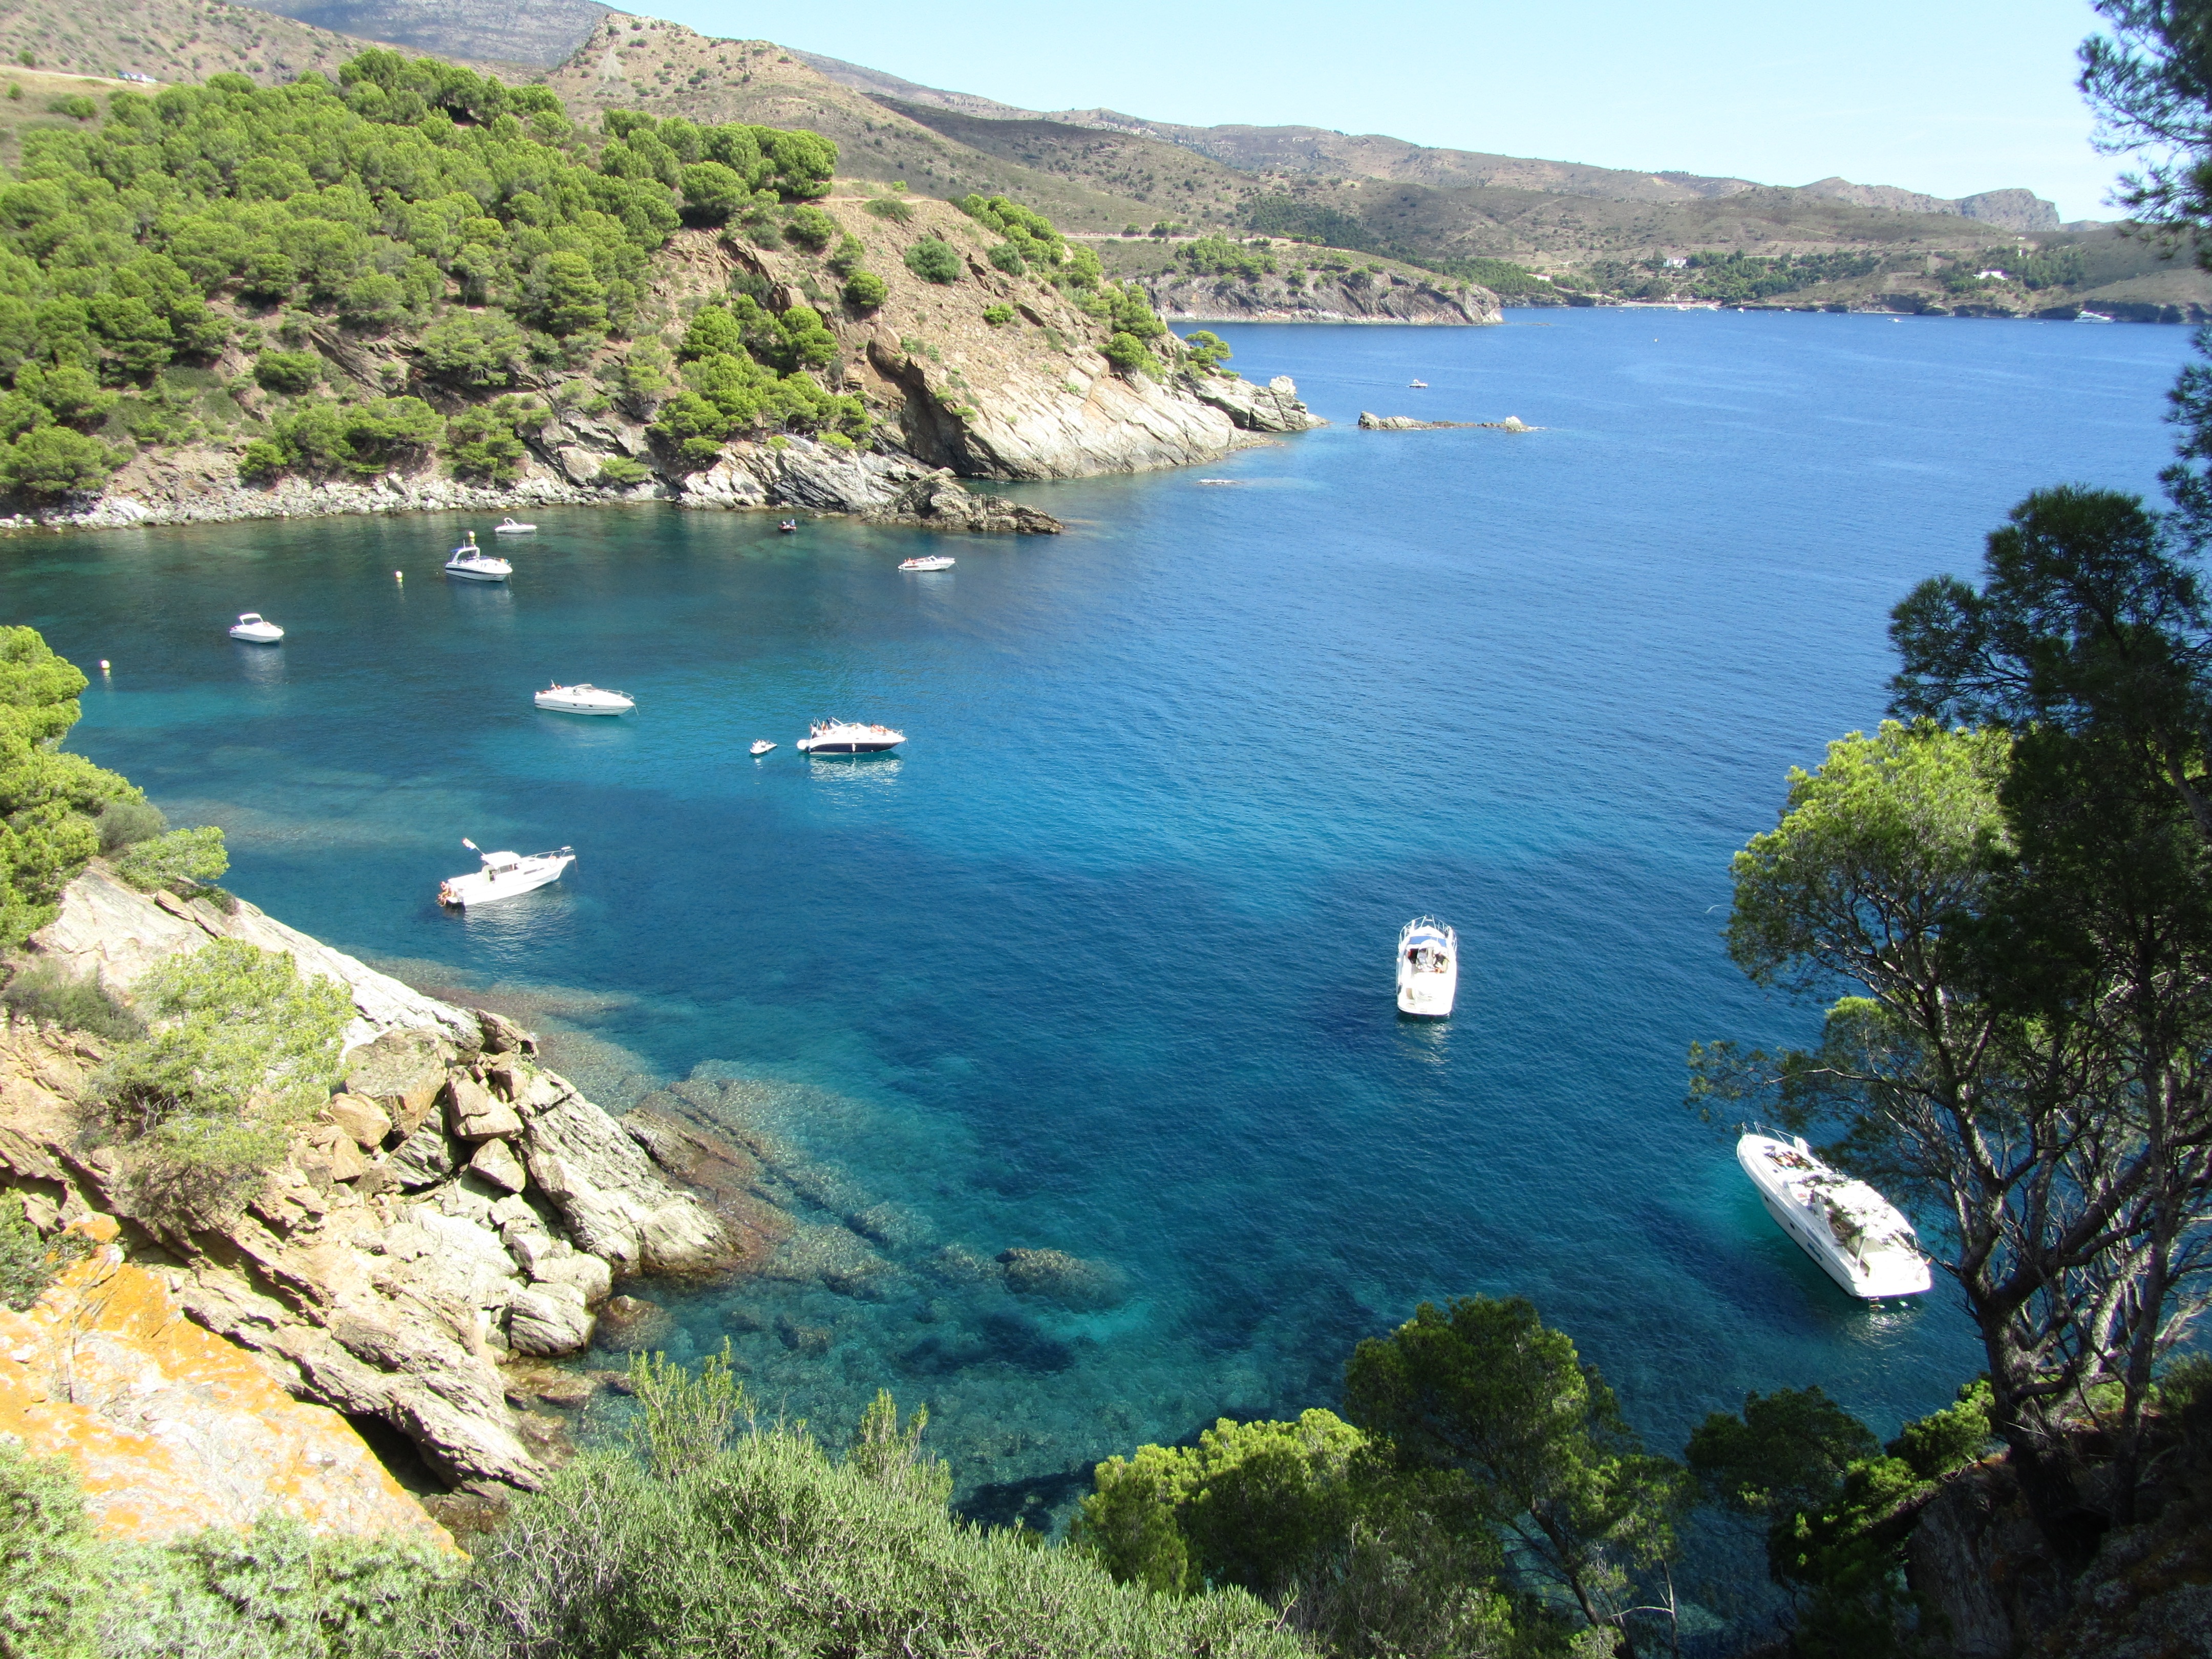
landscape, sea, coast, water, nature, lake, cliff, cove, mediterranean, bay, fjord, reservoir, terrain, body of water, spain, cliffs, loch, crater lake, cape, islet, costa blanca